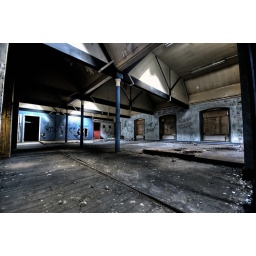
Light finally! The only floor with any windows or holes in the roof is the fifth flor!